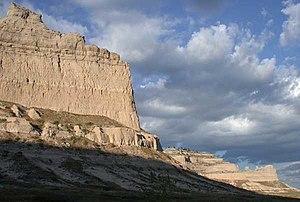
Le Scotts Bluff National Monument est un monument national se situant dans l’État du Nebraska aux États-Unis. Il constitue un point de repère important du XIXᵉ siècle situé sur la piste de l'Oregon et sur la piste des Mormons. Il s'agit d'un monument national formé de plusieurs falaises sur le côté sud de la North Platte River; son nom vient d'une falaise saillante appelée Scotts Bluff, dont le point culminant s'élève à plus de 240 m au-dessus des plaines. Le monument est composé de cinq formations rocheuses nommées Crown Rock, Dome Rock, Eagle Rock, Saddle Rock, et Sentinel Rock.